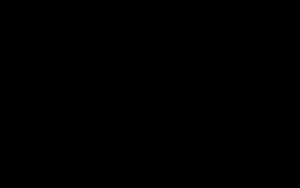
Sorteringsnetværk
Et simpelt sorteringsnetværk består af fire tråde og fem sammenligningselementer
Et sorteringsnetværk er en abstrakt matematisk model af et netværk af tråde og sammenligningselementer, som bruges til at sortere en sekvens af tal. Hvert sammenligningselement forbinder to tråde og sorterer værdierne ved at fordele det lave tal til den ene tråd og det høje tal til den anden. Hovedforskellen mellem sorteringsnetværk og sorteringsalgoritmer, der ligledes sammenligner værdier med hinanden, er at rækkefølgen af sammenligninger i et sorteringsnetværk er sat på forhånd, uafhængigt af tidligere resultater. Denne uafhængige sekvens af sammenligninger er særdeles brugbar ved parallel udførsel af algoritmen. Dog skal det nævnes at teorien bag sorteringsnetværk er overraskende kompleks på trods af den simple model.